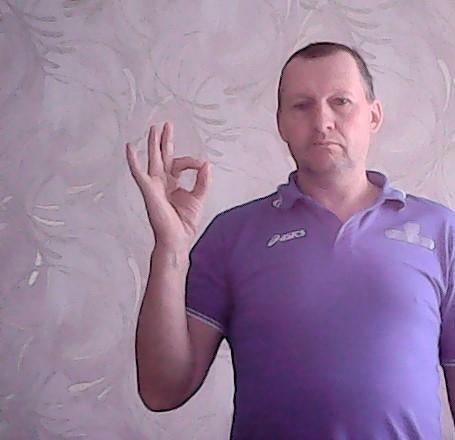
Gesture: ok